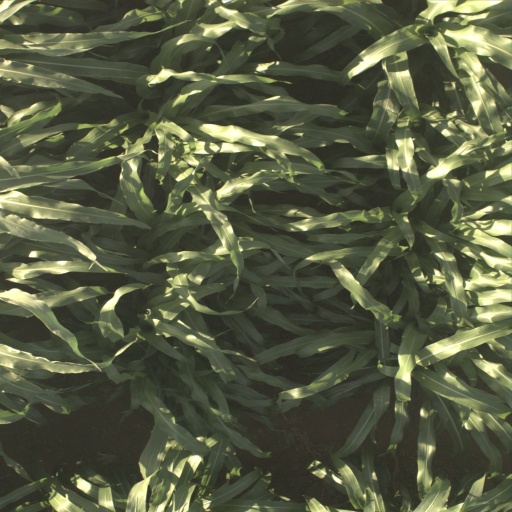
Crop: sorghum